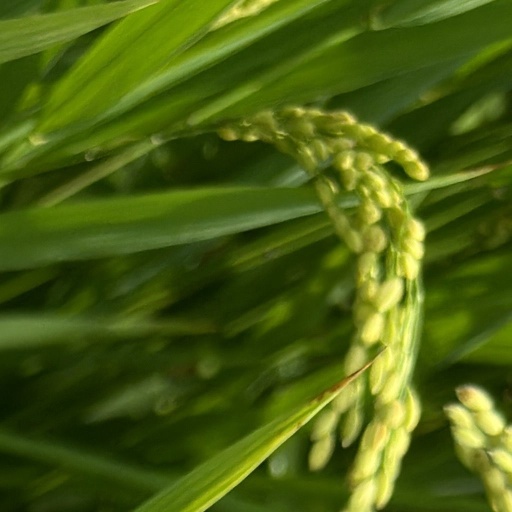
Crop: rice